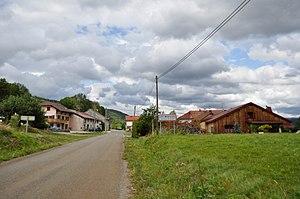
Entrée de village Les Mouillés, commune de Lézat, Jura.